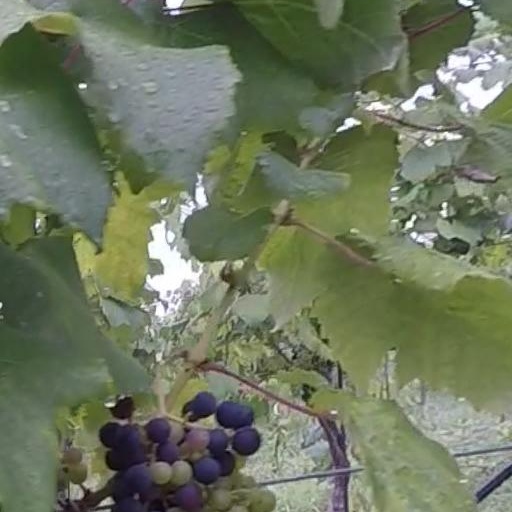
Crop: grape